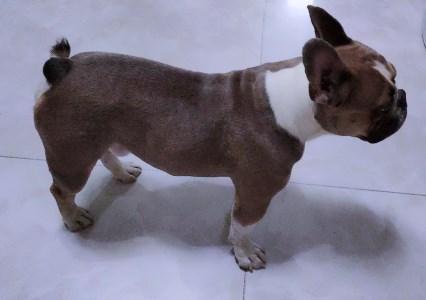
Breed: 1121-n000002-French_bulldog